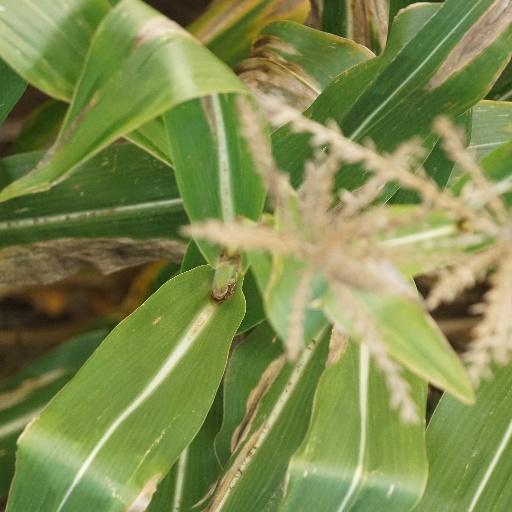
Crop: maize; corn